Always Together

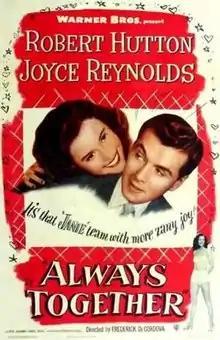
Theatrical release poster

Always Together is a 1947 American comedy film directed by Frederick de Cordova and written by I. A. L. Diamond, Henry Ephron and Phoebe Ephron. The film stars Robert Hutton, Joyce Reynolds, Cecil Kellaway, Ernest Truex, Don McGuire and Ransom M. Sherman. The film was released by Warner Bros. on December 10, 1947.